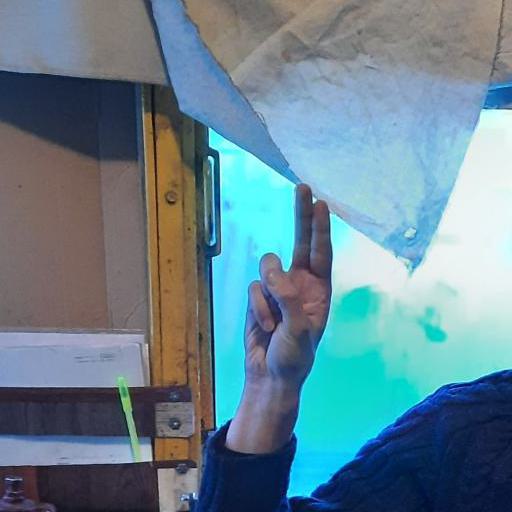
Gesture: two_up